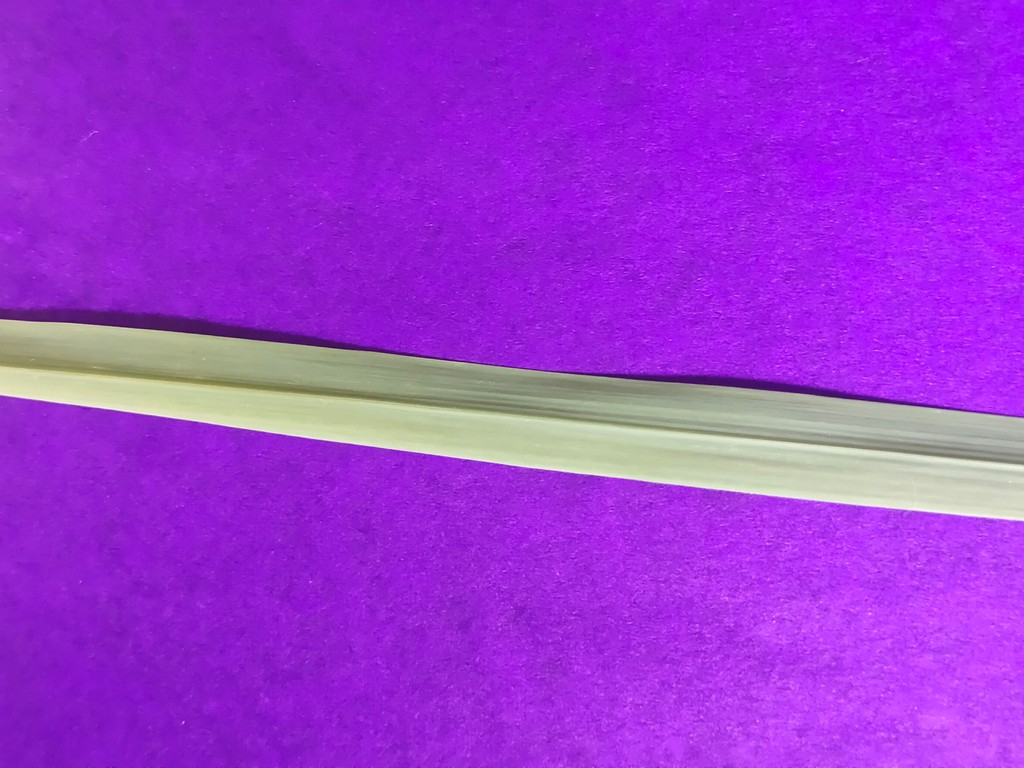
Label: Healthy